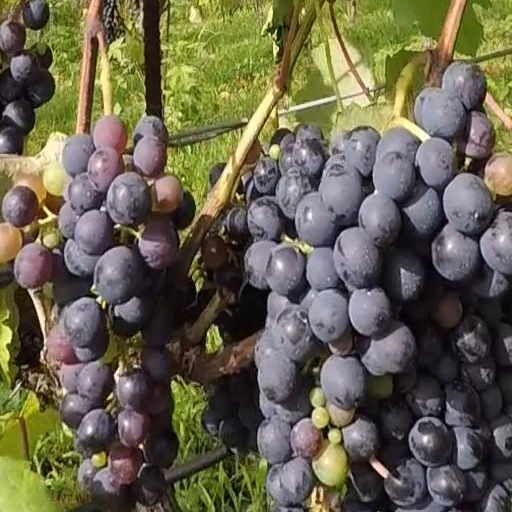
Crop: grape